Lenong

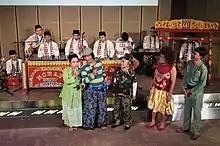
A modern "lenong" performance

Lenong is a traditional theatrical form of the Betawi people in Jakarta, Indonesia.